Jagjivanpur

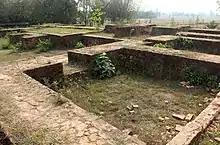

Jagajjibanpur or Jagajivanpur (in Bengali: জগজ্জীবনপুর) is an archaeological site in Habibpur block of Malda district in West Bengal state in eastern India. This site is located at a distance of 41 km east from English Bazar town. The most significant findings from this site include a copper-plate inscription of Pala emperor Mahendrapaladeva and the structural remains of a 9th-century Buddhist Vihara: "Nandadirghika-Udranga Mahavihara".